Vayishlach

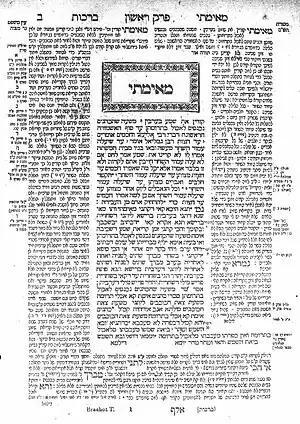
Talmud

The Passover Haggadah, in the concluding section of the Seder, in a reference to Genesis 32:23–30, recounts how Israel struggled with an angel and overcame him at night.